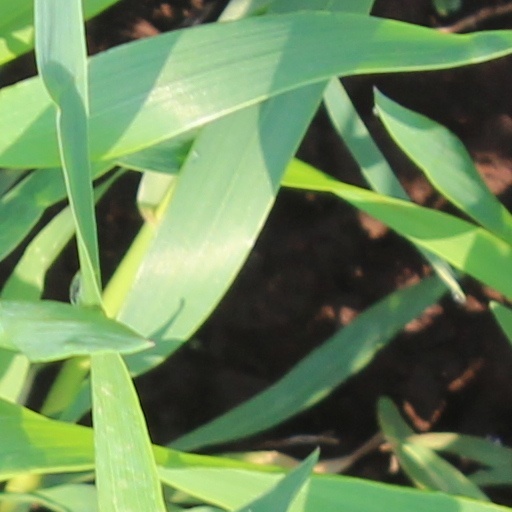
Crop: wheat